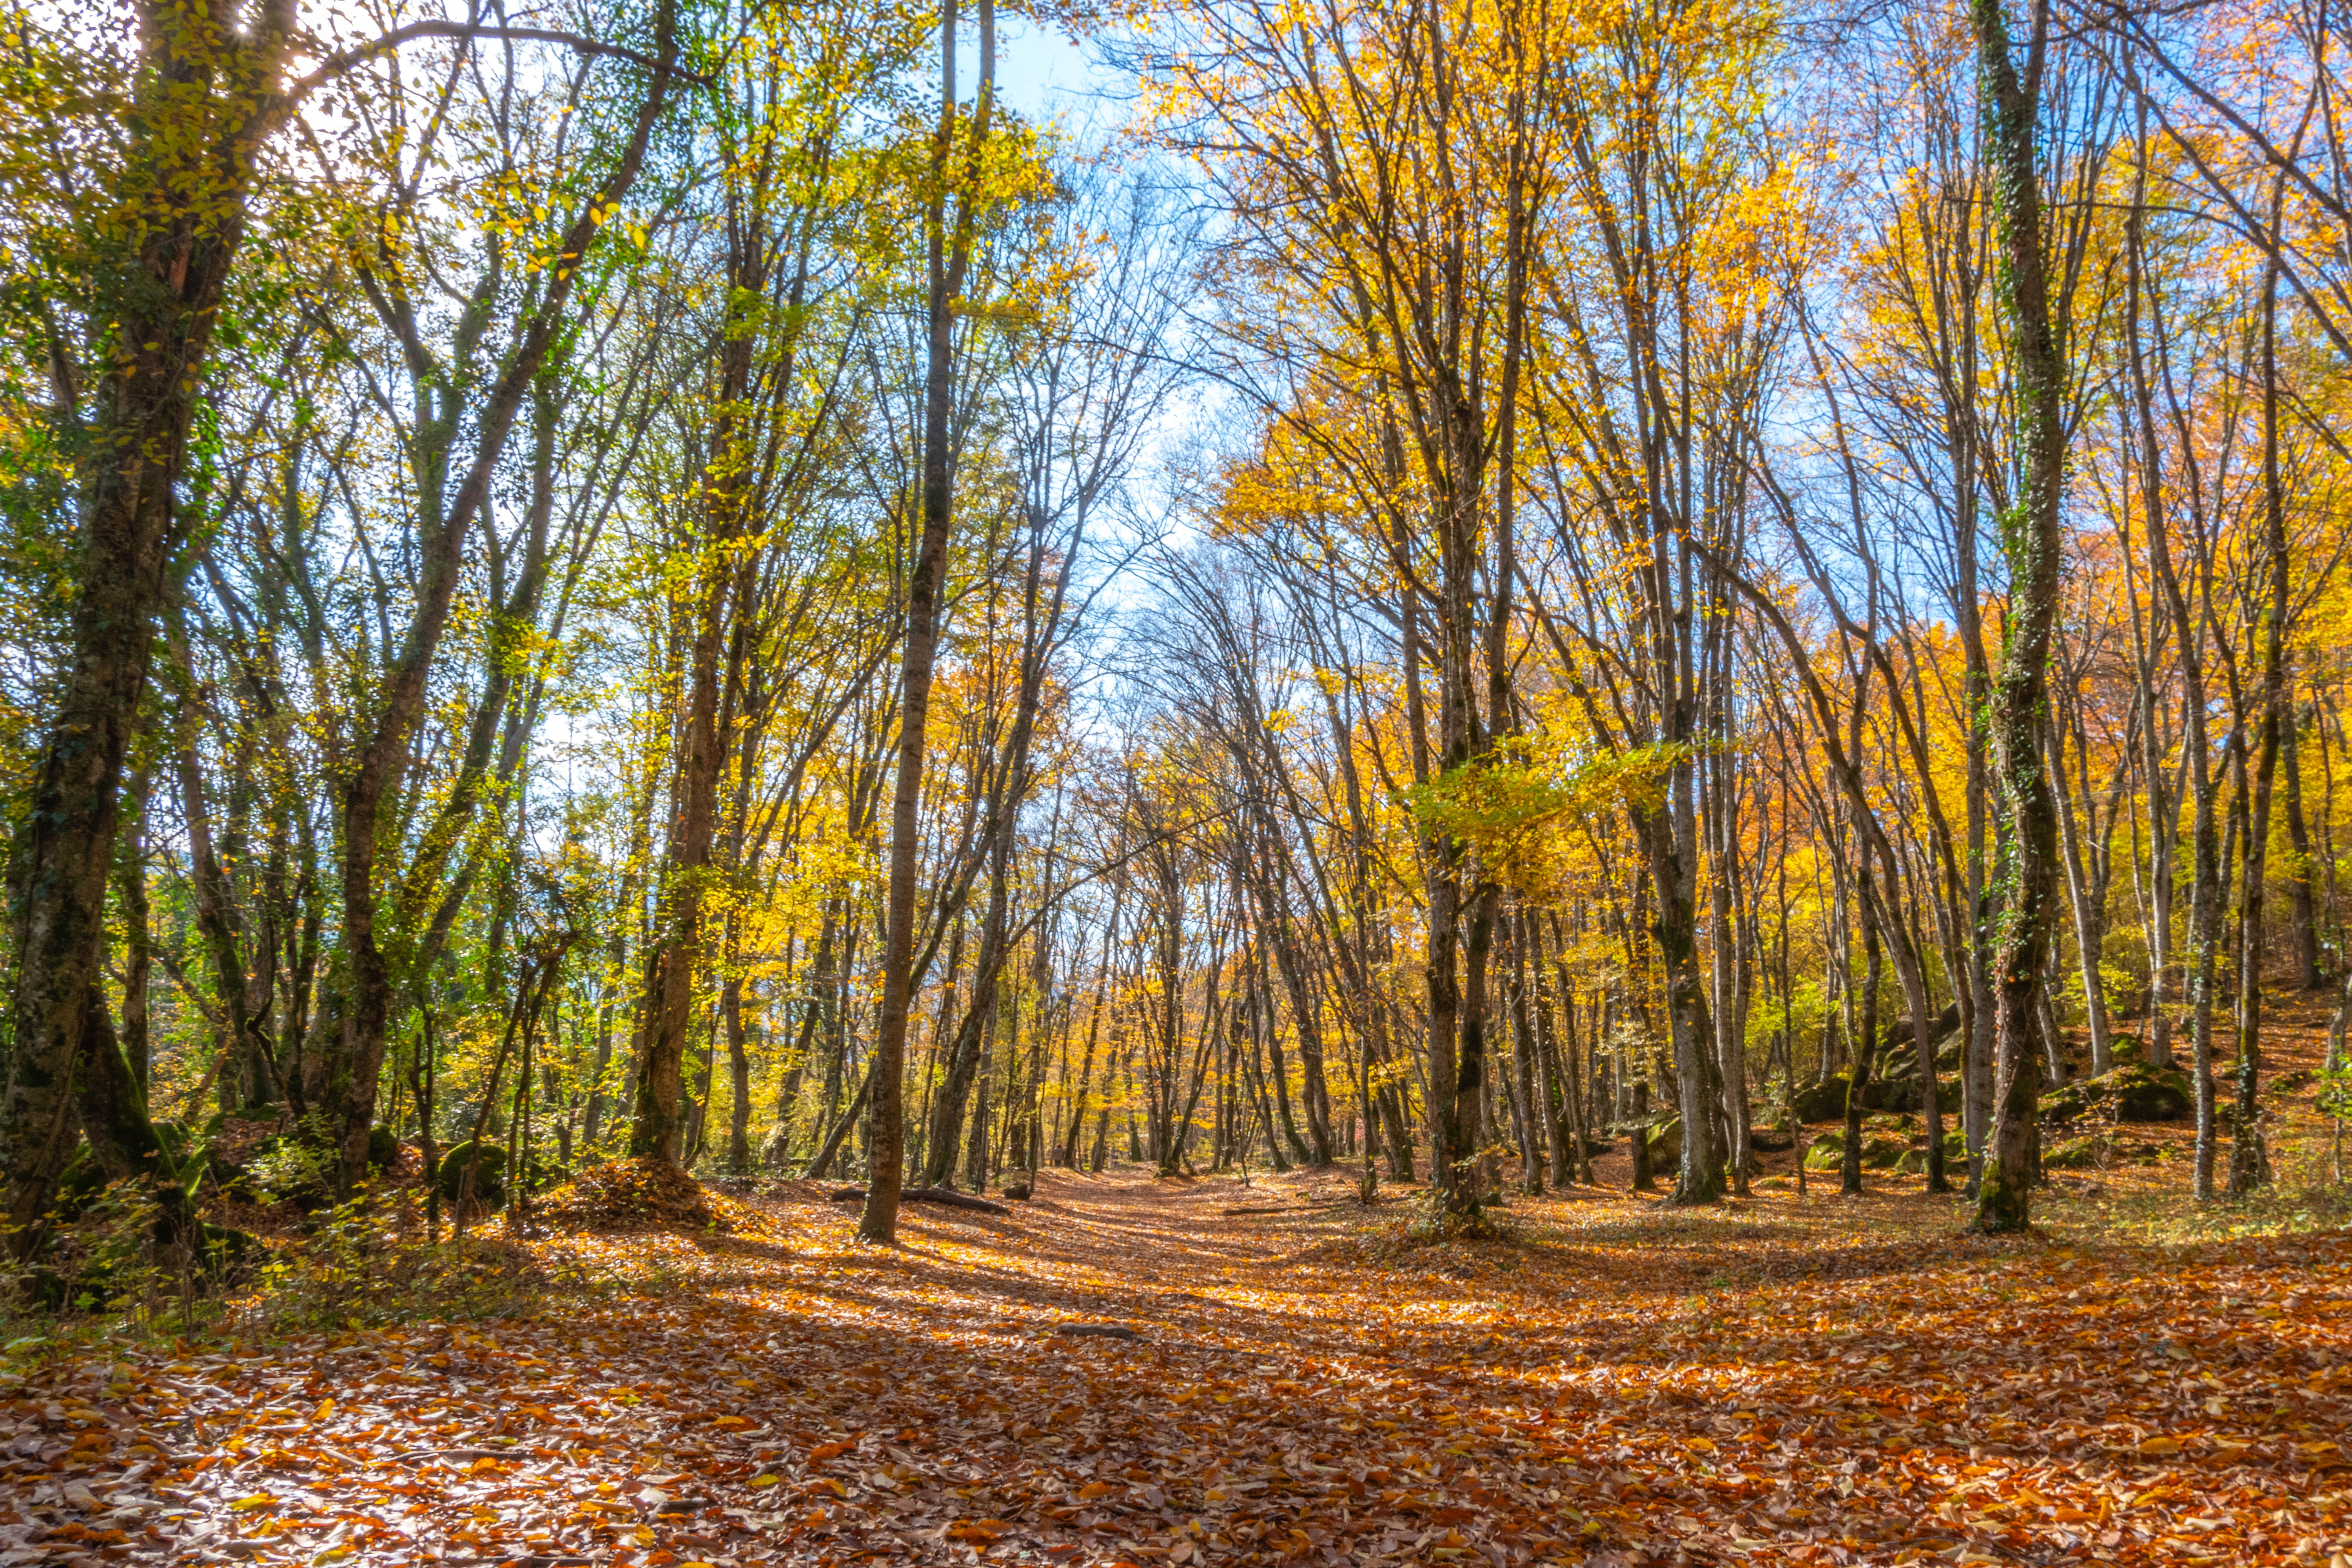
autumn, yellow, leaves, trees, forest, nature, People in nature, branch, wood, tree, natural landscape, twig, trunk, grass, landscape, deciduous, Tints and shades, terrestrial plant, temperate broadleaf and mixed forest, woodland, plant, flowering plant, sky, tropical and subtropical coniferous forests, Northern hardwood forest, old growth forest, plant stem, grove, temperate coniferous forest, path, spruce fir forest, soil, birch family, jungle, symmetry